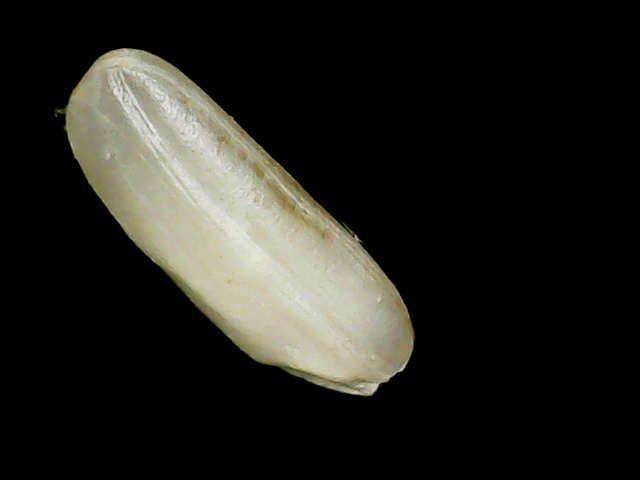
Rice variety: Binadhan24